The Wonderful Country (film)

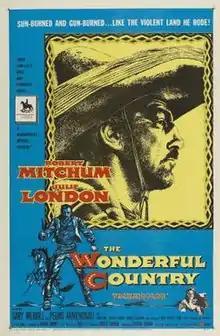

The Wonderful Country is a 1959 American Technicolor Western film based (with substantial changes) on Tom Lea's 1952 novel of the same name that was produced by Robert Mitchum's DRM Production company in Mexico. Mitchum stars along with Julie London.